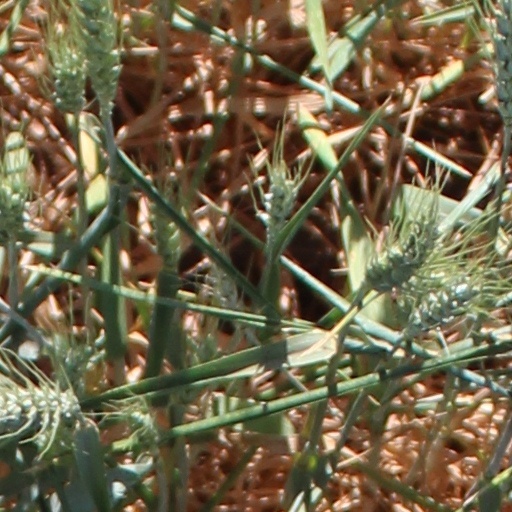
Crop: wheat